Charles Pillman

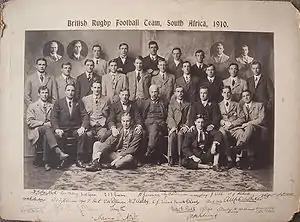
1910 British Isles team, Pillman is middle row fourth from left.

His first game of the tour, played on 11 June, was against the South Western Districts side, which the British won 14–4. Despite not being a recognised kicker, Pillman was given that duty, and he scored his first points of the tour converting one of the team's four tries. Pillman was then selected for four matches against varying Western Province combination teams over eleven days. Pillman scored a try against Western Provonce County, a conversion and a penalty against Western Province Town and then a try and conversion against the full Western Province team. Leading up to the first Test against the South Africa national side, the British Isles played 16 games against regional and invitational teams, Pillman played in twelve of them, picking up 59 points. His twelfth game, played against Griqualand West on 23 July, would be Pillman's last until 20 August, missing seven games through injury. During that period he missed the first Test match against South Africa, which the tourist lost.